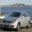
Label: automobile